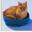
Label: cat